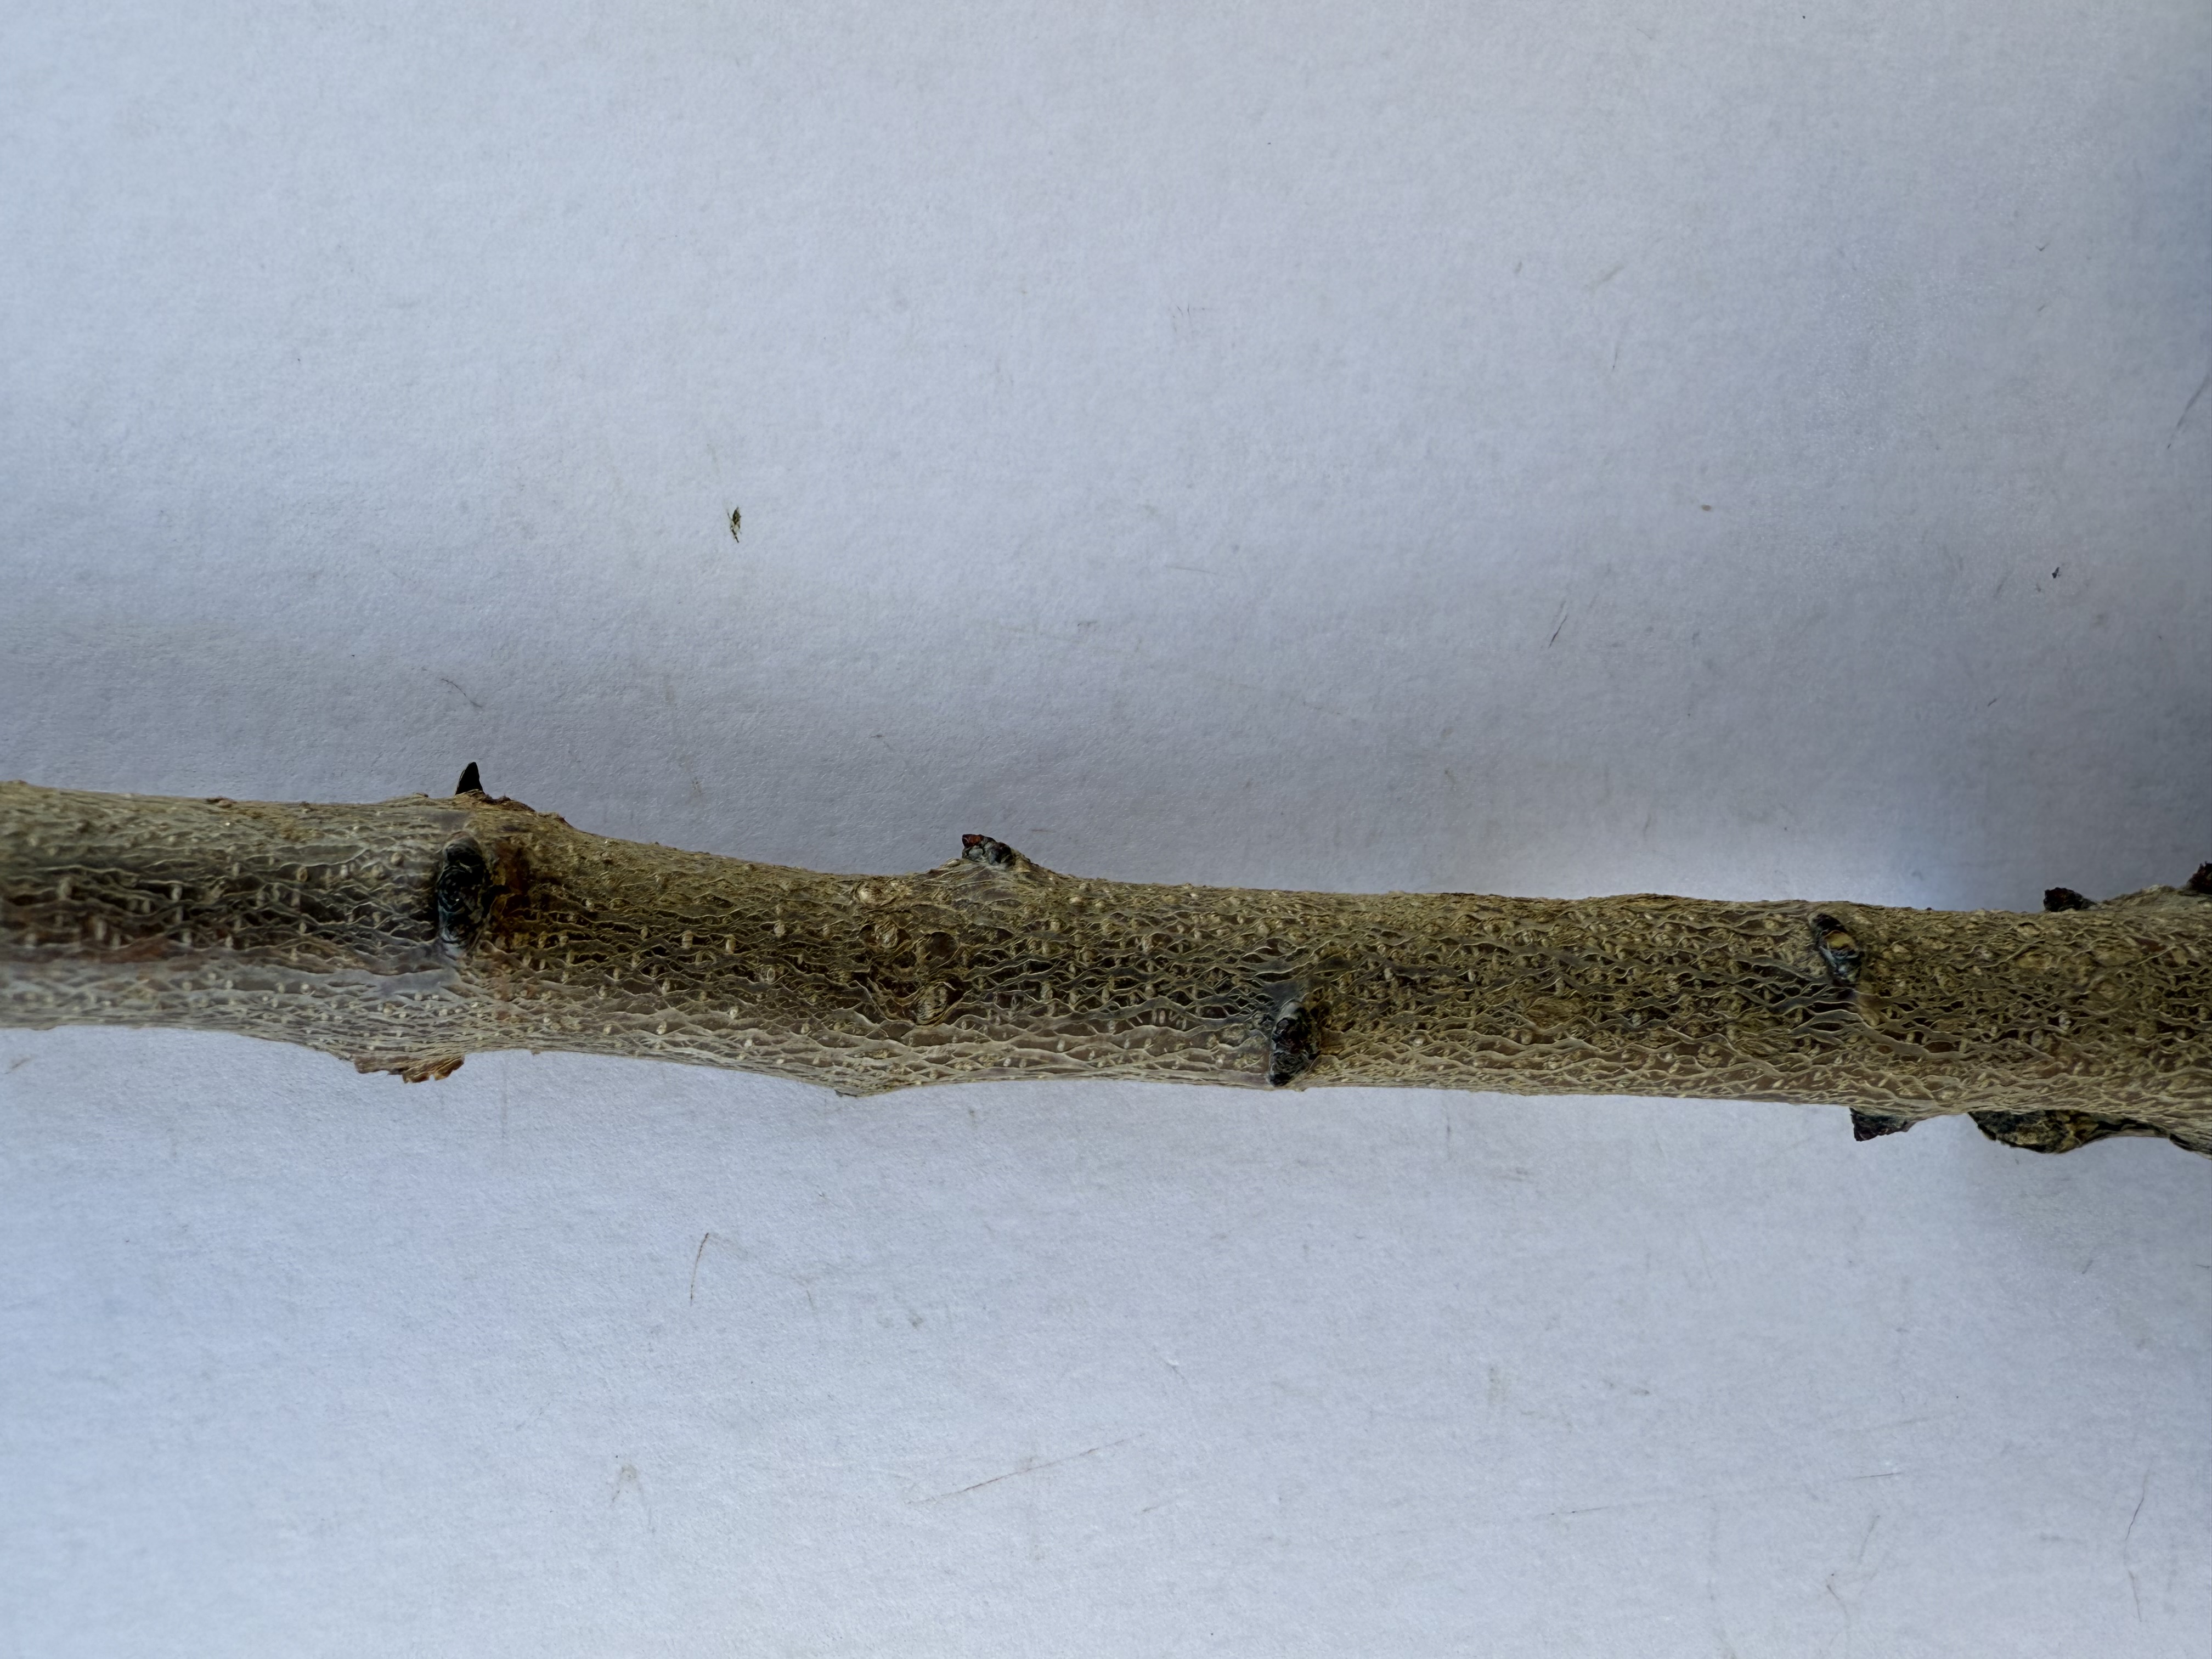
Variety: Sekerpare Apricot